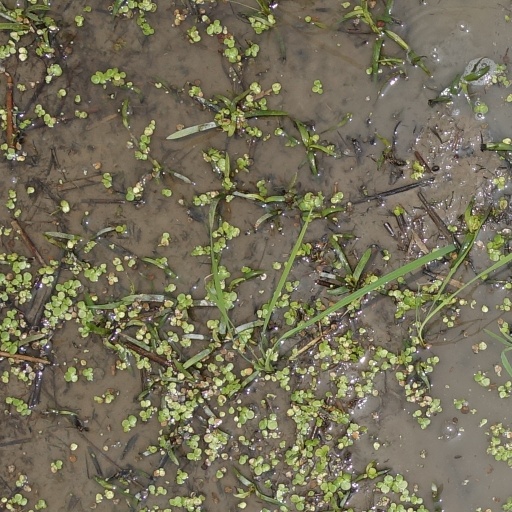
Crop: rice